Dear Evan Hansen

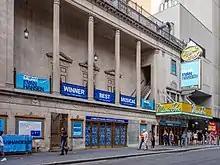
Branding as seen on the Music Box Theatre

The show premiered on Broadway on November 14, 2016, in previews, and officially opened on December 4. After announcing that performances would take place at the Belasco Theatre, in mid-September 2016, producers announced that the show would instead perform at the Music Box Theatre. Michael Park, who originated the role of Larry in the Arena Stage production, returned for the Broadway production (replacing John Dossett who went on to the musical "War Paint"). All other cast members from the Second Stage production returned for the Broadway engagement. Ben Platt played his last performance on November 19, 2017. Noah Galvin replaced Platt on November 21, 2017, and played until February 2018. Taylor Trensch played two performances in the show before officially replacing Galvin on February 6, 2018. The 2018 Jimmy Award winner, Andrew Barth Feldman, made his Broadway debut, replacing Trensch, on January 30, 2019. After Andrew's run was over, Jordan Fisher assumed the role of Evan Hansen on January 28, 2020.